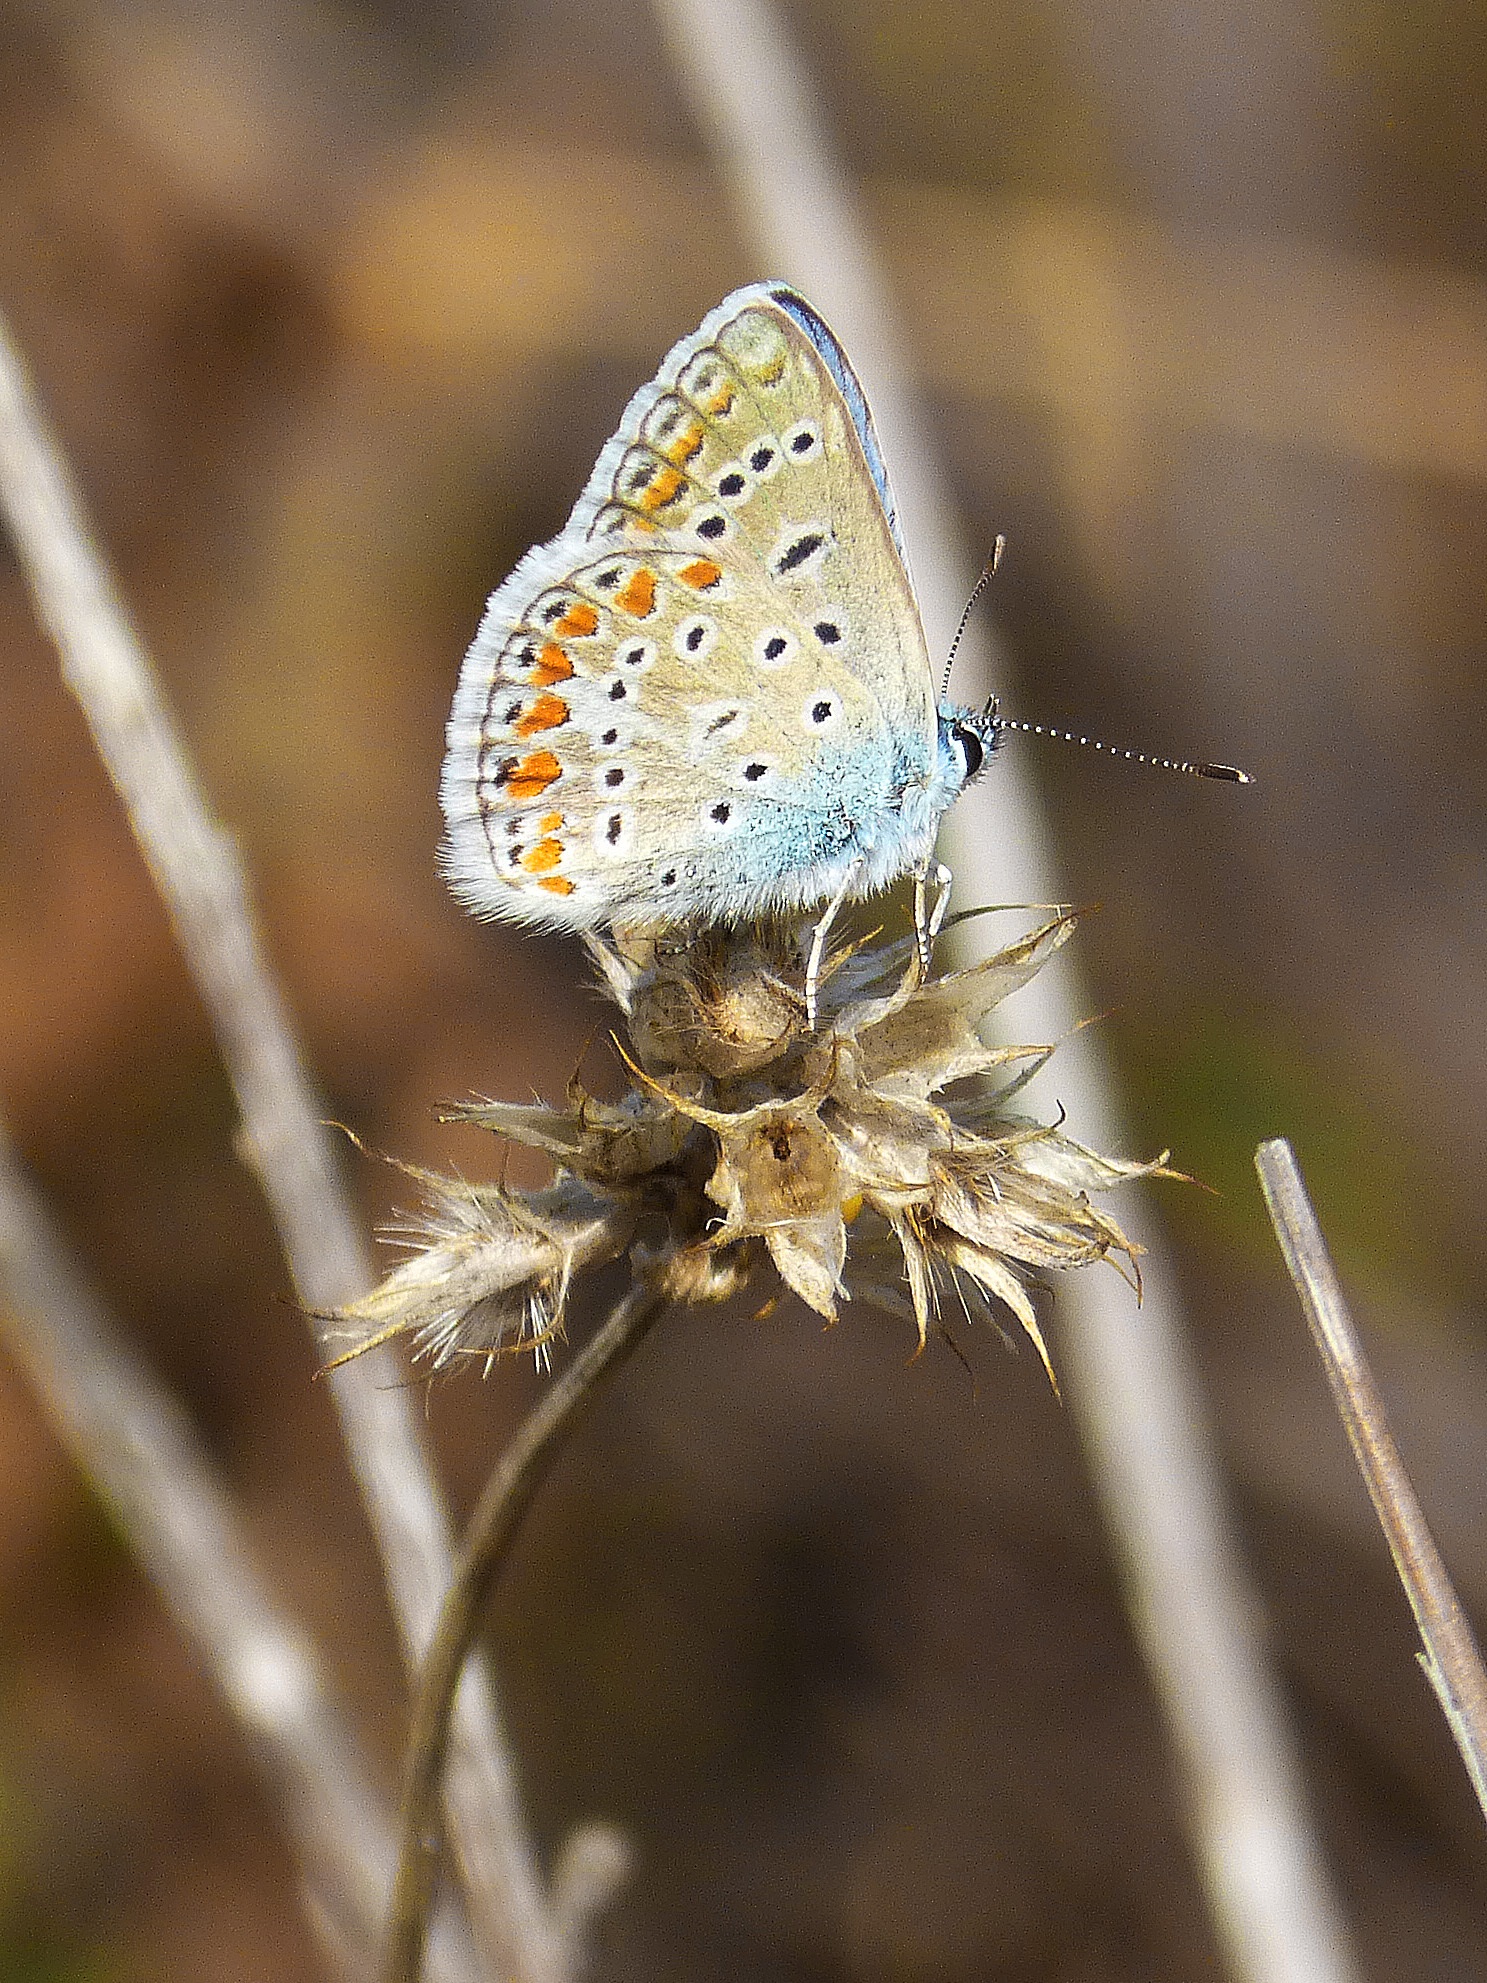
nature, photography, flower, wildlife, insect, butterfly, flora, fauna, invertebrate, close up, colors, wings, beauty, macro photography, arthropod, lepidopteran, plant stem, moths and butterflies, lycaenid